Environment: lab
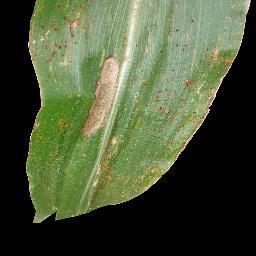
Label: common_rust